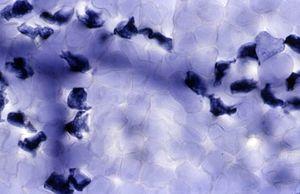
Hyphes de Hyaloperonospora parasitica (Mildiou) dans une feuille d' Arabidopsis thaliana (cf.wikipedia) susceptible (compatible) observée au microscope optique. La coloration au bleu de trypan donne une couleur bleue foncée au cellules mortes d' A. thaliana. Le phénomène observé est appelé trailing necrosis: La plante 'tue' ces cellules en contact avec H. parasitica afin de stopper sa progression. Le cycle de H. parasitica est alors interrompu.
Le mildiou est le nom générique d'une série de maladies cryptogamiques affectant de nombreuses espèces de plantes, mais prenant des proportions épidémiques dans certaines cultures de grande importance économique, telles que la vigne, la tomate, la pomme de terre, la laitue ou les courges.